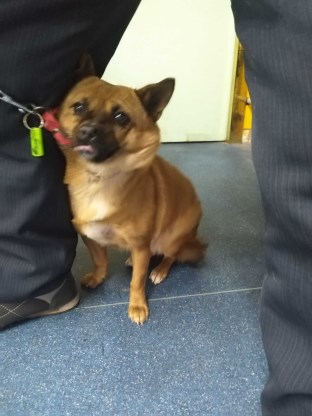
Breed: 3336-n000121-chinese_rural_dog